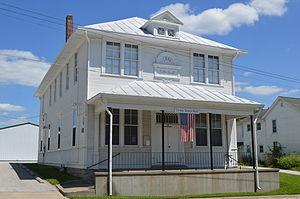
Ursa est un village du comté d'Adams dans l'Illinois, aux États-Unis. Les premiers pionniers s'installent dans le secteur dès 1823. Le village est incorporé le 1ᵉʳ février 1964.